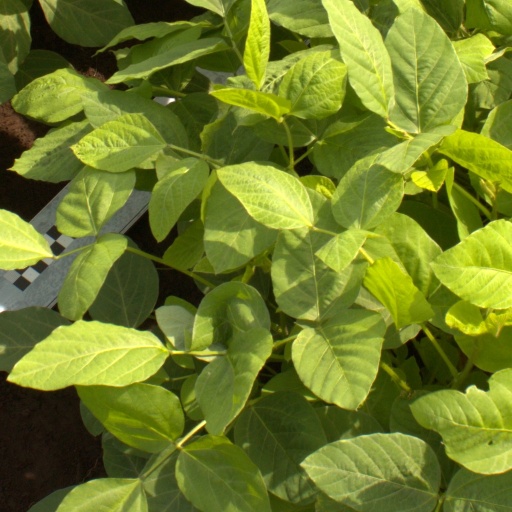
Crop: soybean